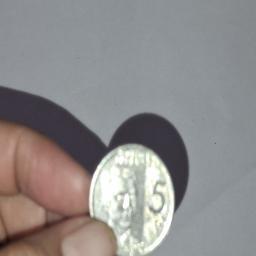
Label: 5_New_Front